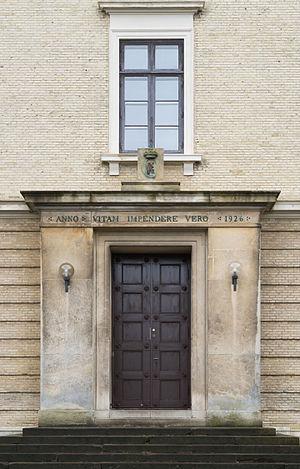
La porte d'entrée principale de l'École cathédrale de Viborg, au Danemark. ""Vitam impendere vero"" est une citation de Juvénal et signifie ""donner sa vie pour la vérité"".